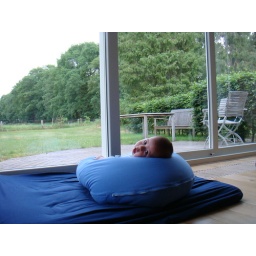
Scott and his happy life in Holland. Observing the wave of trees and flowers, flying birds, and beautiful sun-set at 10pm.